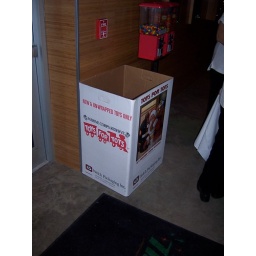
Donation box for Toys for Tots right near the front door